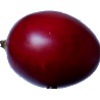
Label: Tamarillo 1